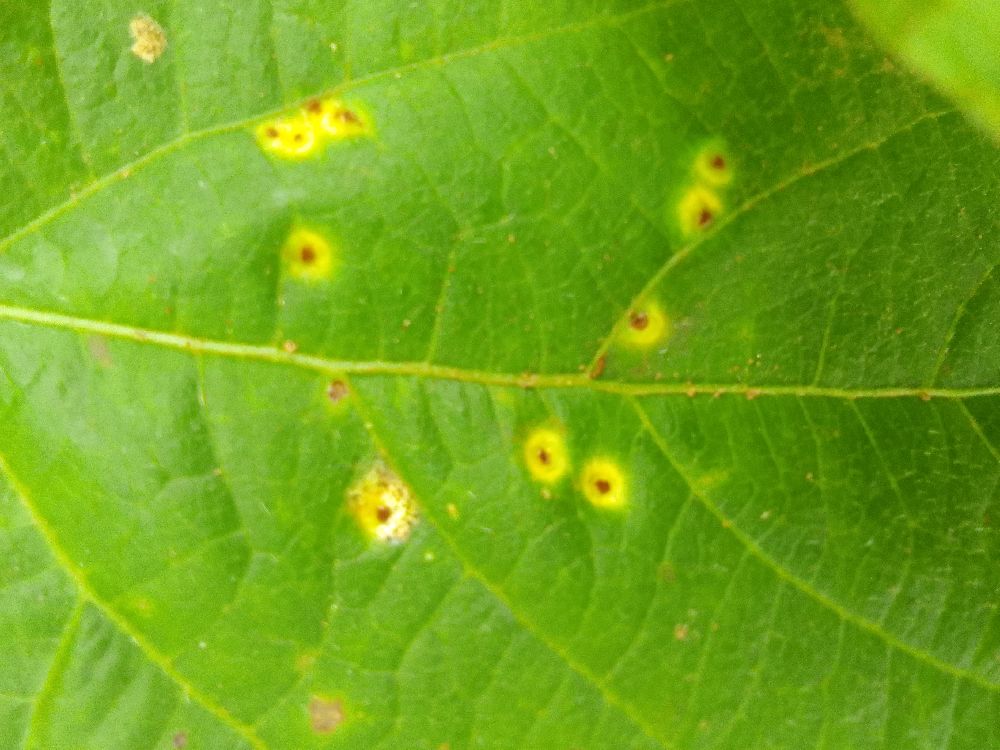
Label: rust